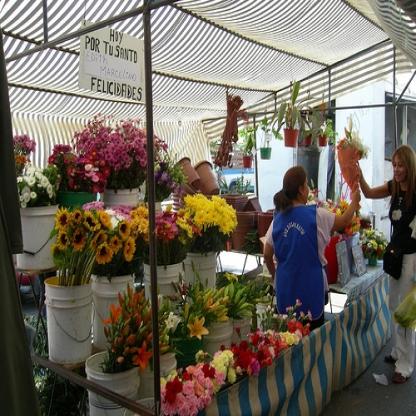
Scene: Indoor